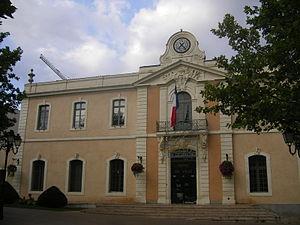
L'hôtel de ville d'Alès est un édifice civil accueillant les services municipaux de la ville d'Alès, dans le département du Gard et la région Occitanie. Il est classé en tant que monument historique depuis 1963.
Cet article recense les monuments historiques du Gard, en France.
Alès est une commune française située dans le département du Gard, en région Occitanie. Souvent considérée comme la « capitale » des Cévennes, elle est le siège d'une des deux sous-préfectures du Gard.